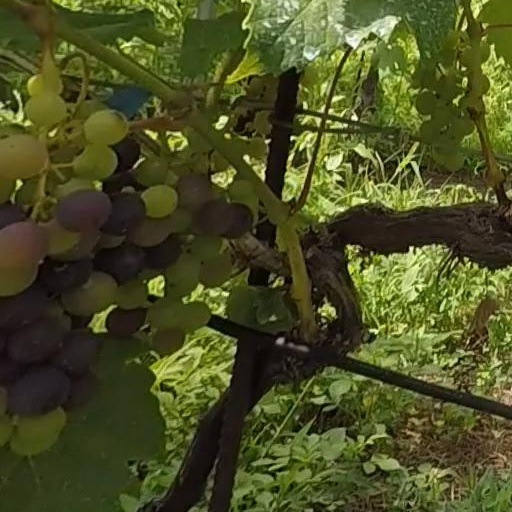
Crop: grape